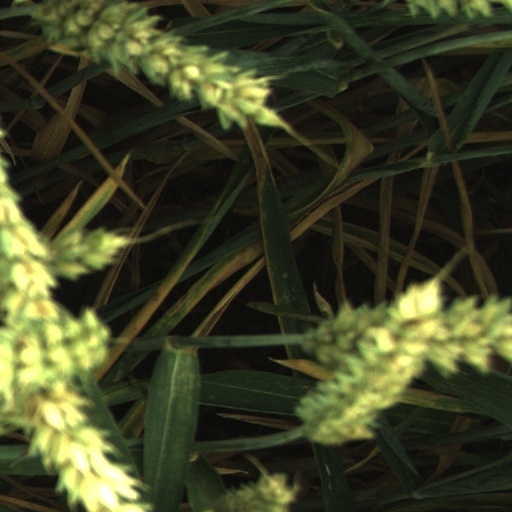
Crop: wheat